Khaled Daghriri

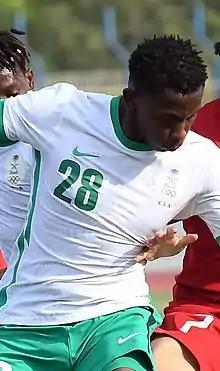
Daghriri in 2022

Khaled Daghriri (born 14 August 2001) is a Saudi Arabian professional footballer who plays as a right back for Al-Faisaly.